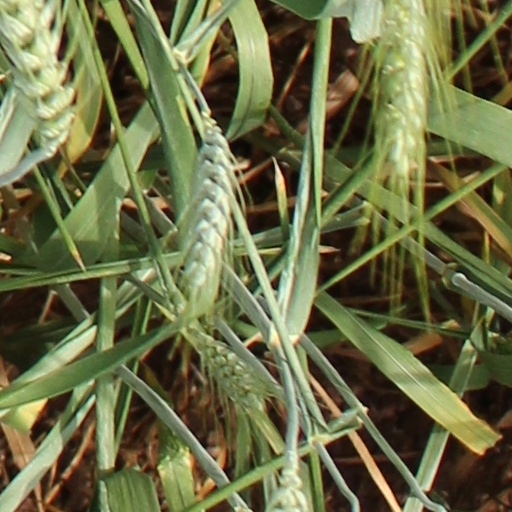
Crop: wheat